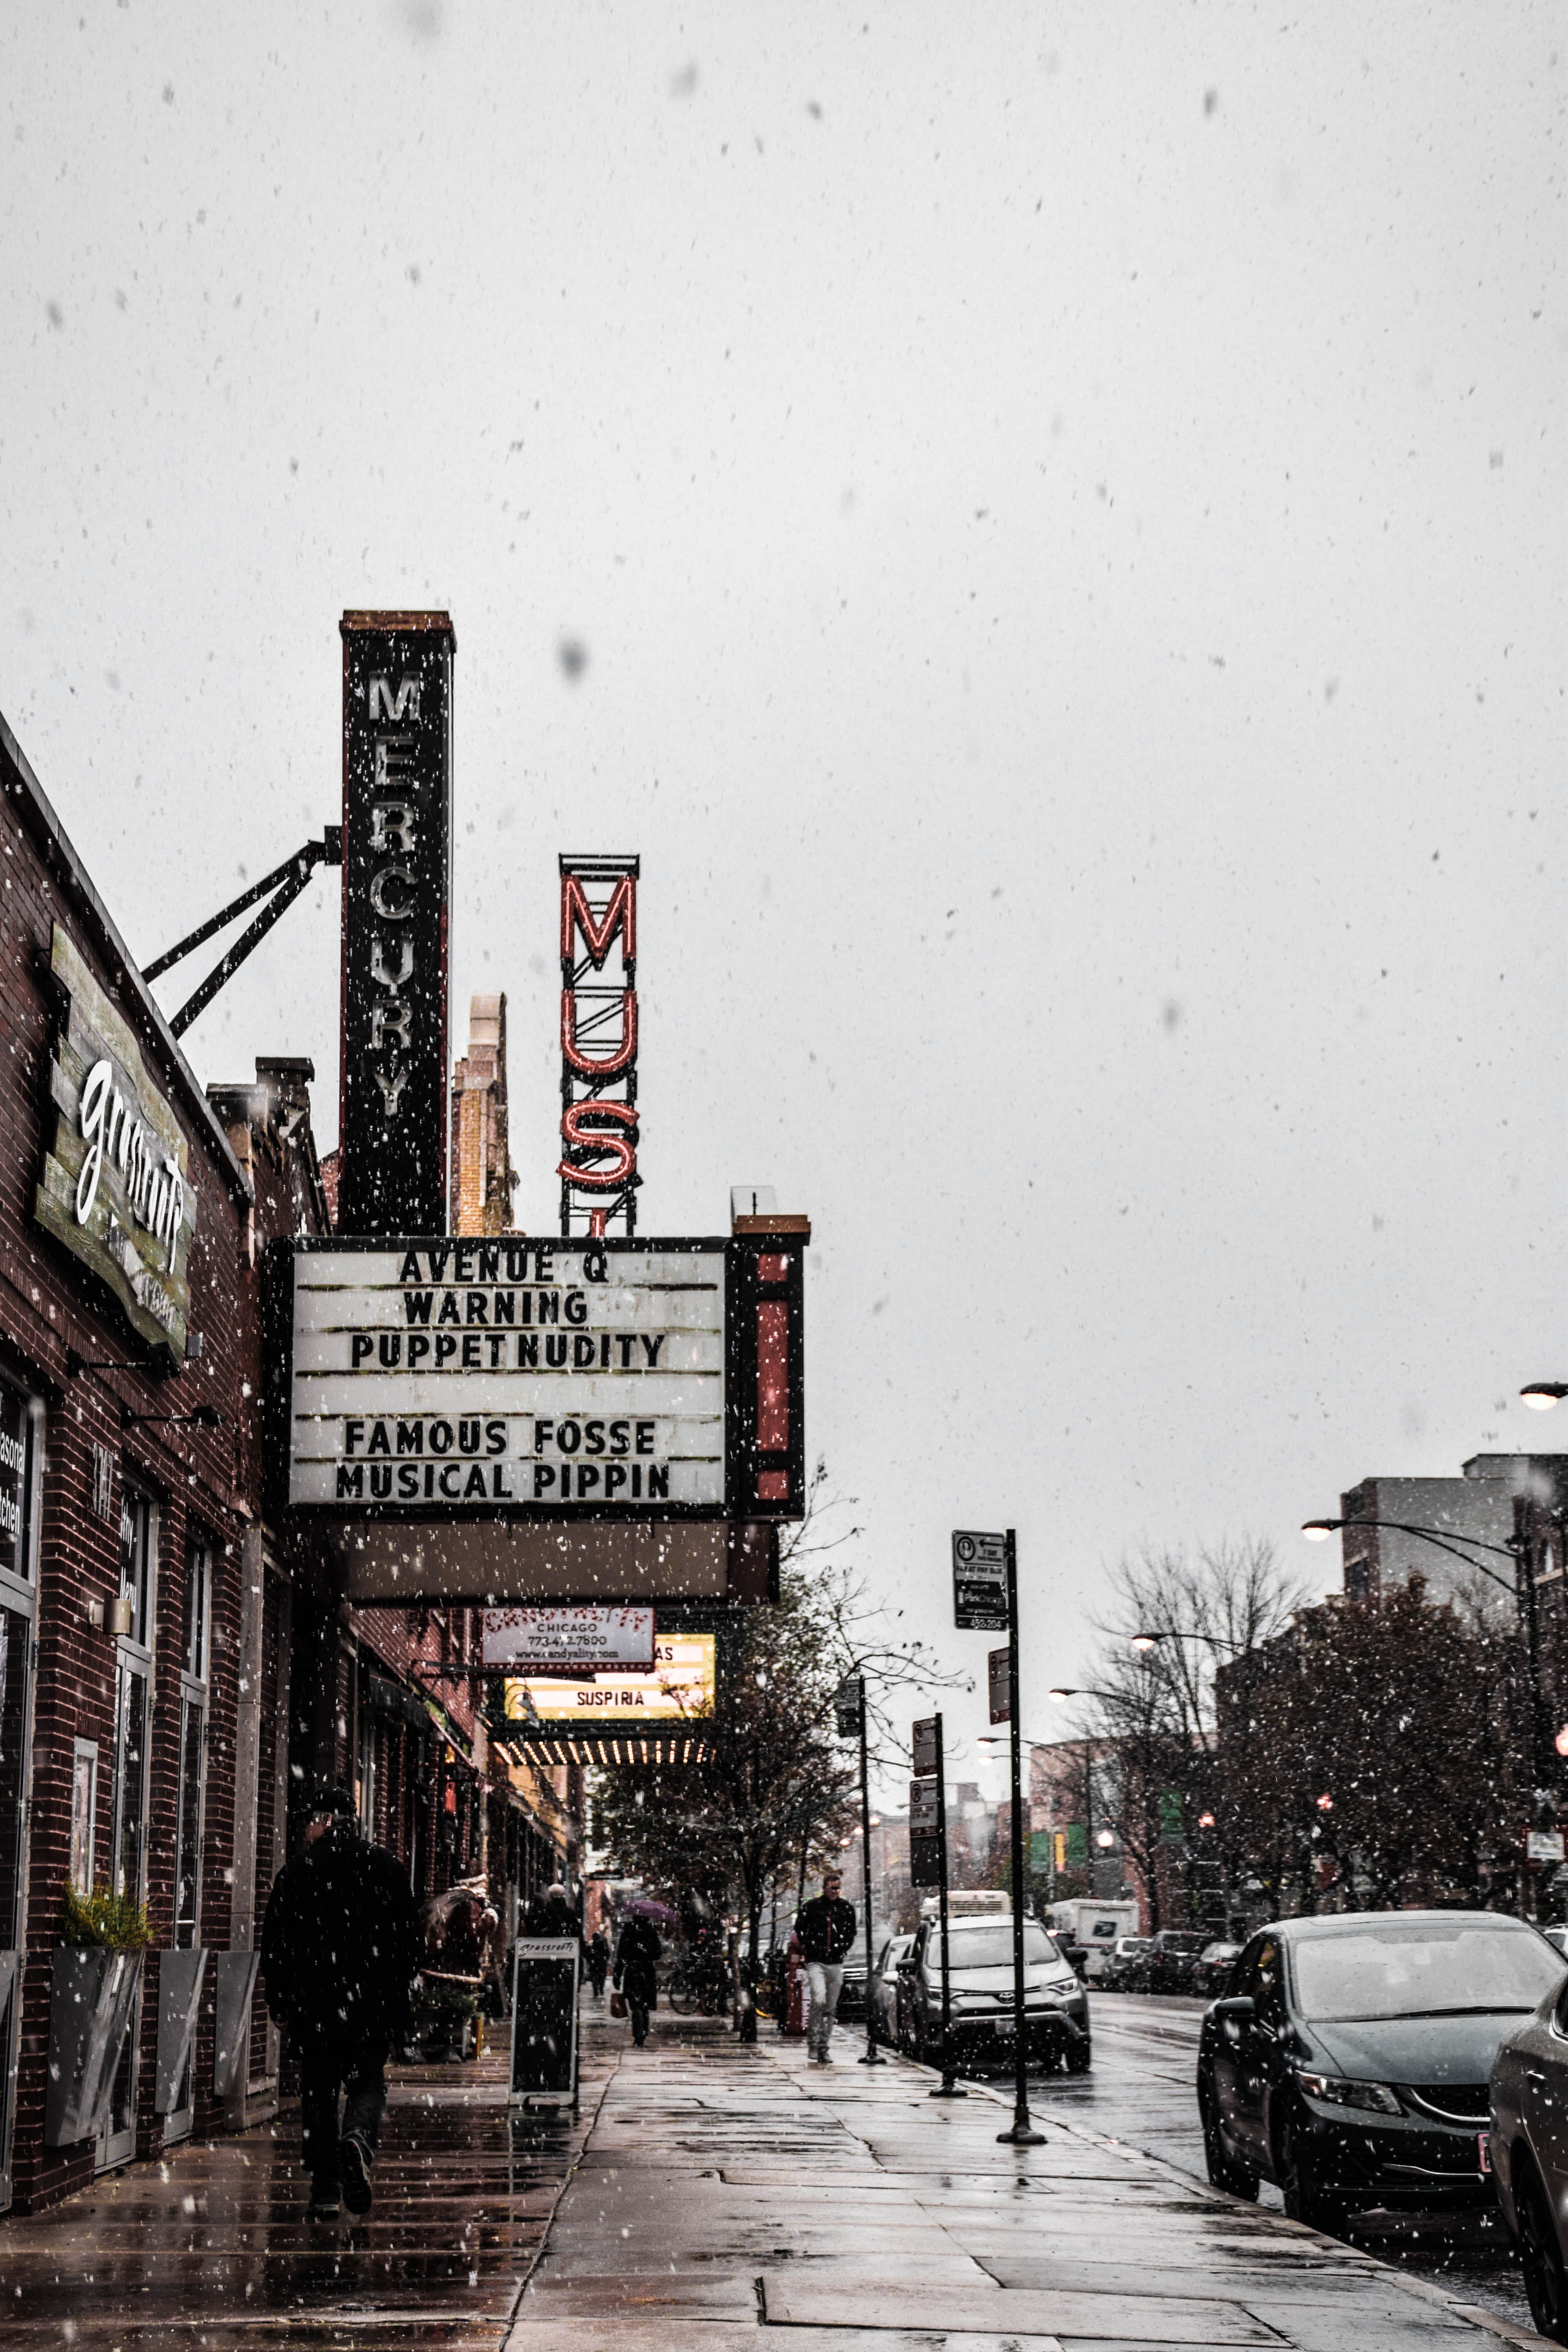
urban area, metropolitan area, town, city, street, architecture, sky, black and white, downtown, metropolis, wall, road, building, monochrome, tree, infrastructure, neighbourhood, photography, winter, lane, signage, monochrome photography, residential area, advertising, road surface, vehicle, skyscraper, facade, style, cityscape, snow, rain, car, mixed use